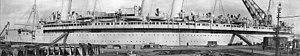
Le Kaiser Wilhelm II, est un paquebot transatlantique allemand à vapeur, achevé au printemps 1903 dans les chantiers navals de Stettin, à l'époque en Allemagne, mais aujourd'hui en Pologne. Il sert la compagnie Norddeutscher Lloyd aux côtés de ses trois sister-ships et détient un temps le Ruban bleu. Sa carrière ne connaît pas d'incident majeur jusqu'à la Première Guerre mondiale. Lorsque le conflit éclate, le navire se trouve à New York, en terrain neutre. Il y reste jusqu'en 1917, année de l'entrée en guerre des États-Unis. Il est alors réquisitionné et renommé Agammemnon.